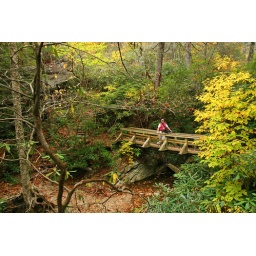
The husband, on the bridge over very little water :(  Waterfall was barely there, so this is the better picture!